Acadiana Mall

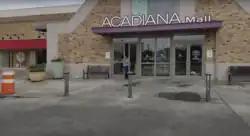
An entrance to the mall in 2019

Acadiana Mall (French: Centre commercial de l’Acadiana) is an enclosed regional shopping mall in the city of Lafayette, Louisiana, located at the intersection of Johnston Street (U.S. Route 167) and Ambassador Caffery Parkway (Louisiana Highway 3073). It opened in 1979 and was developed by Robert B. Aikens & Associates, but is now owned by Namdar Realty Group. Currently, Acadiana Mall houses two department store anchors (Dillard's and JCPenney). In 2015, Sears Holdings spun off 235 of its properties, including the Sears at Acadiana Mall, into Seritage Growth Properties. Sears closed in September 2017 leaving its site vacant. On June 4, 2020, it was announced that JCPenney would be closing as part of a plan to close 154 stores nationwide. However this store was removed from the closing list on July 13, 2020.